Raheem Mostert

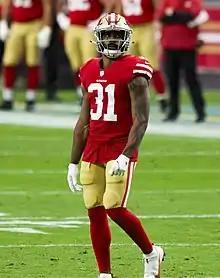
Mostert with the San Francisco 49ers in 2020

Dominique Raheem Mostert (born April 9, 1992) is an American professional football running back for the Las Vegas Raiders of the National Football League (NFL). He played college football for the Purdue Boilermakers.